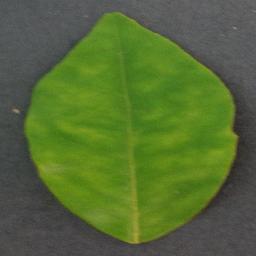
Label: Orange___Haunglongbing_(Citrus_greening)